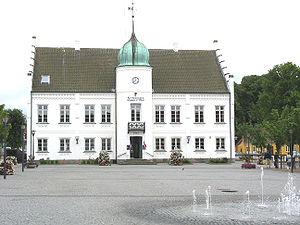
Maribo / Historie / Fra 1800-tallet
Maribo gamle Rådhus fra 1857 ligger på Torvet.
Den tidligere Maribo Købstads og Maribo Kommunes rådhus på Torvet i Maribo på Lolland.
Maribo en central by og gammel købstad midt på Lolland med 5.790 indbyggere. Den er først og fremmest kendt som Domkirkebyen Maribo med sin majestætiske gamle klosterkirke, Maribo Domkirke, som vartegn. Den kendes også som digterpræsten Kaj Munks fødeby. Byen er en af de få danske købstæder, der ligger inde i landet – uden direkte sejlforbindelser til farvande og have omkring Danmark. Købstaden er omgivet af Maribosøerne, hvor der om sommeren sejler turistbåde rundt til de små øer. Fra byens station er der veteranbaneforbindelse, Museumsbanen Maribo-Bandholm, til den lille havneby Bandholm ved Smålandsfarvandet og til Nakskov og Nykøbing F med Lollandsbanen.